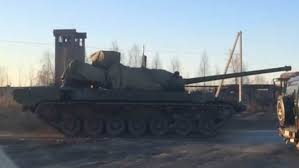
Label: Tank